George H. Whitney

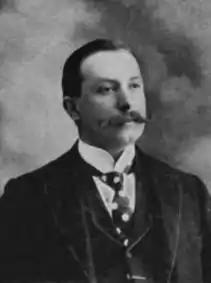
George H. Whitney (1903)

Whitney was born on August 19, 1863, in Stockbridge, Massachusetts, and was the son of George Fenn Whitney.